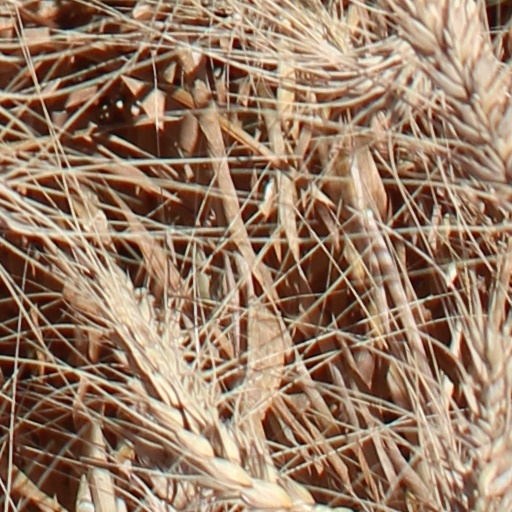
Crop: wheat